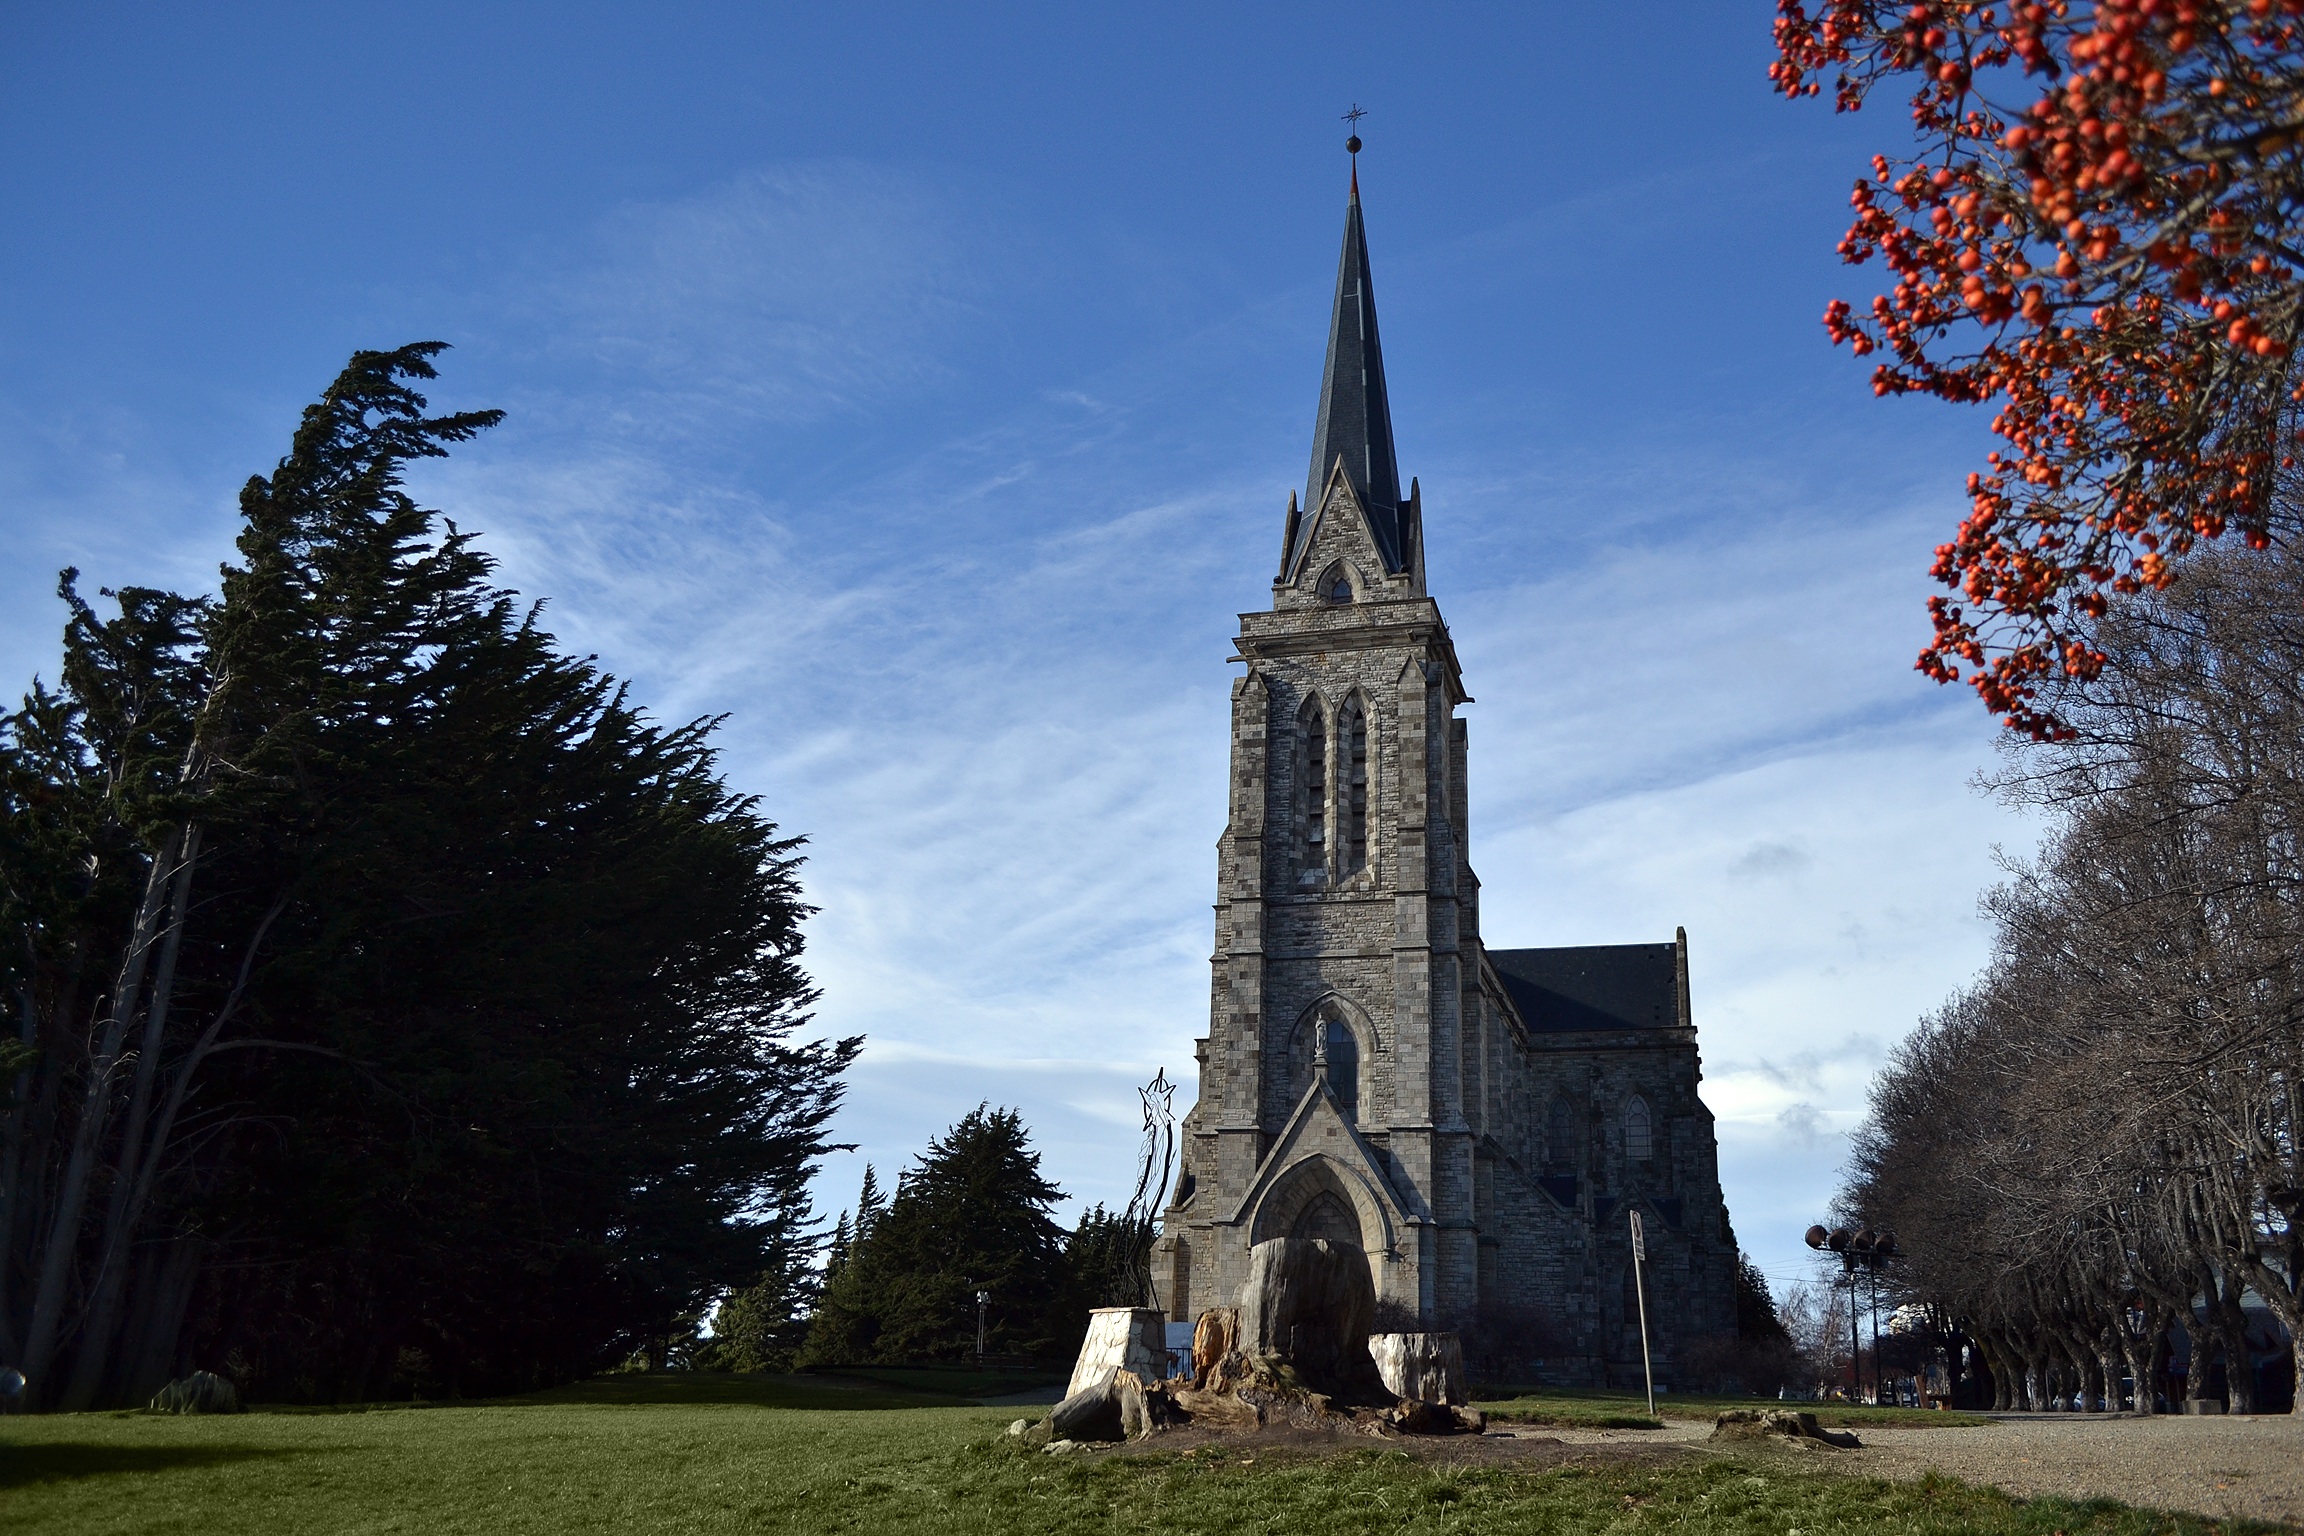
building, monument, tower, landmark, church, chapel, place of worship, memorial, spire, steeple